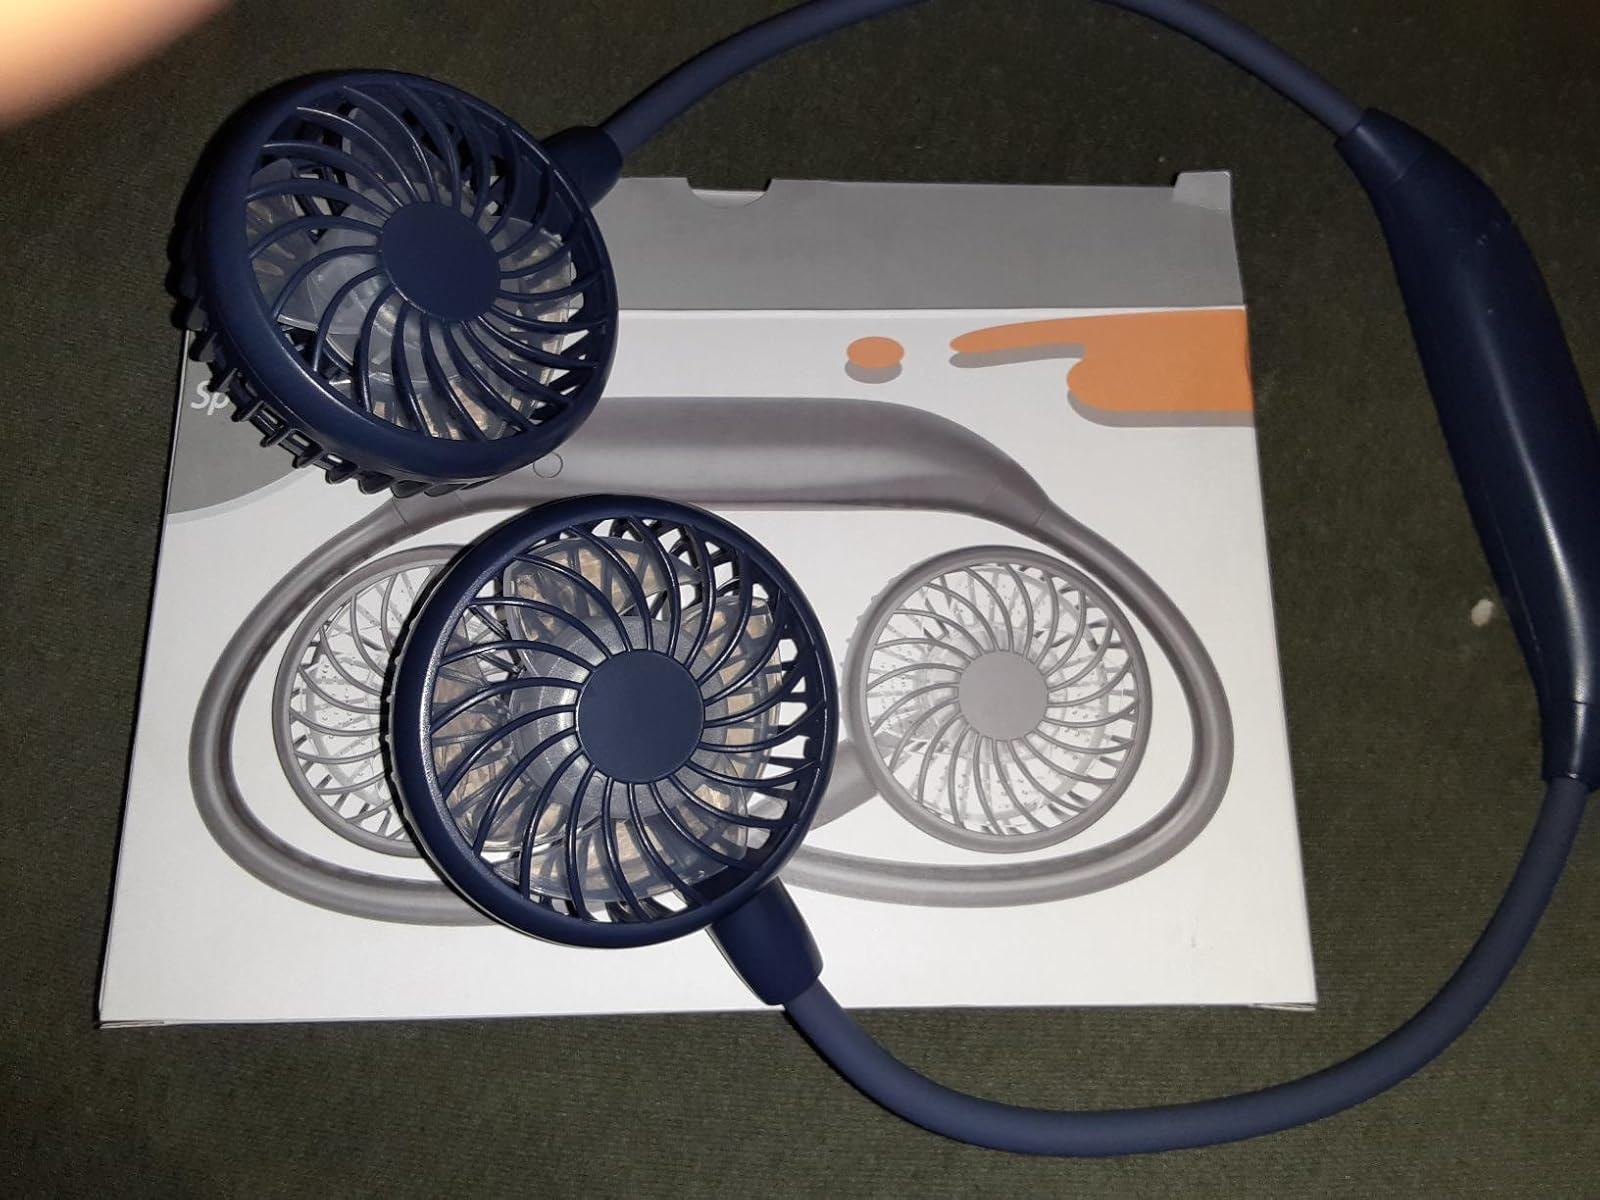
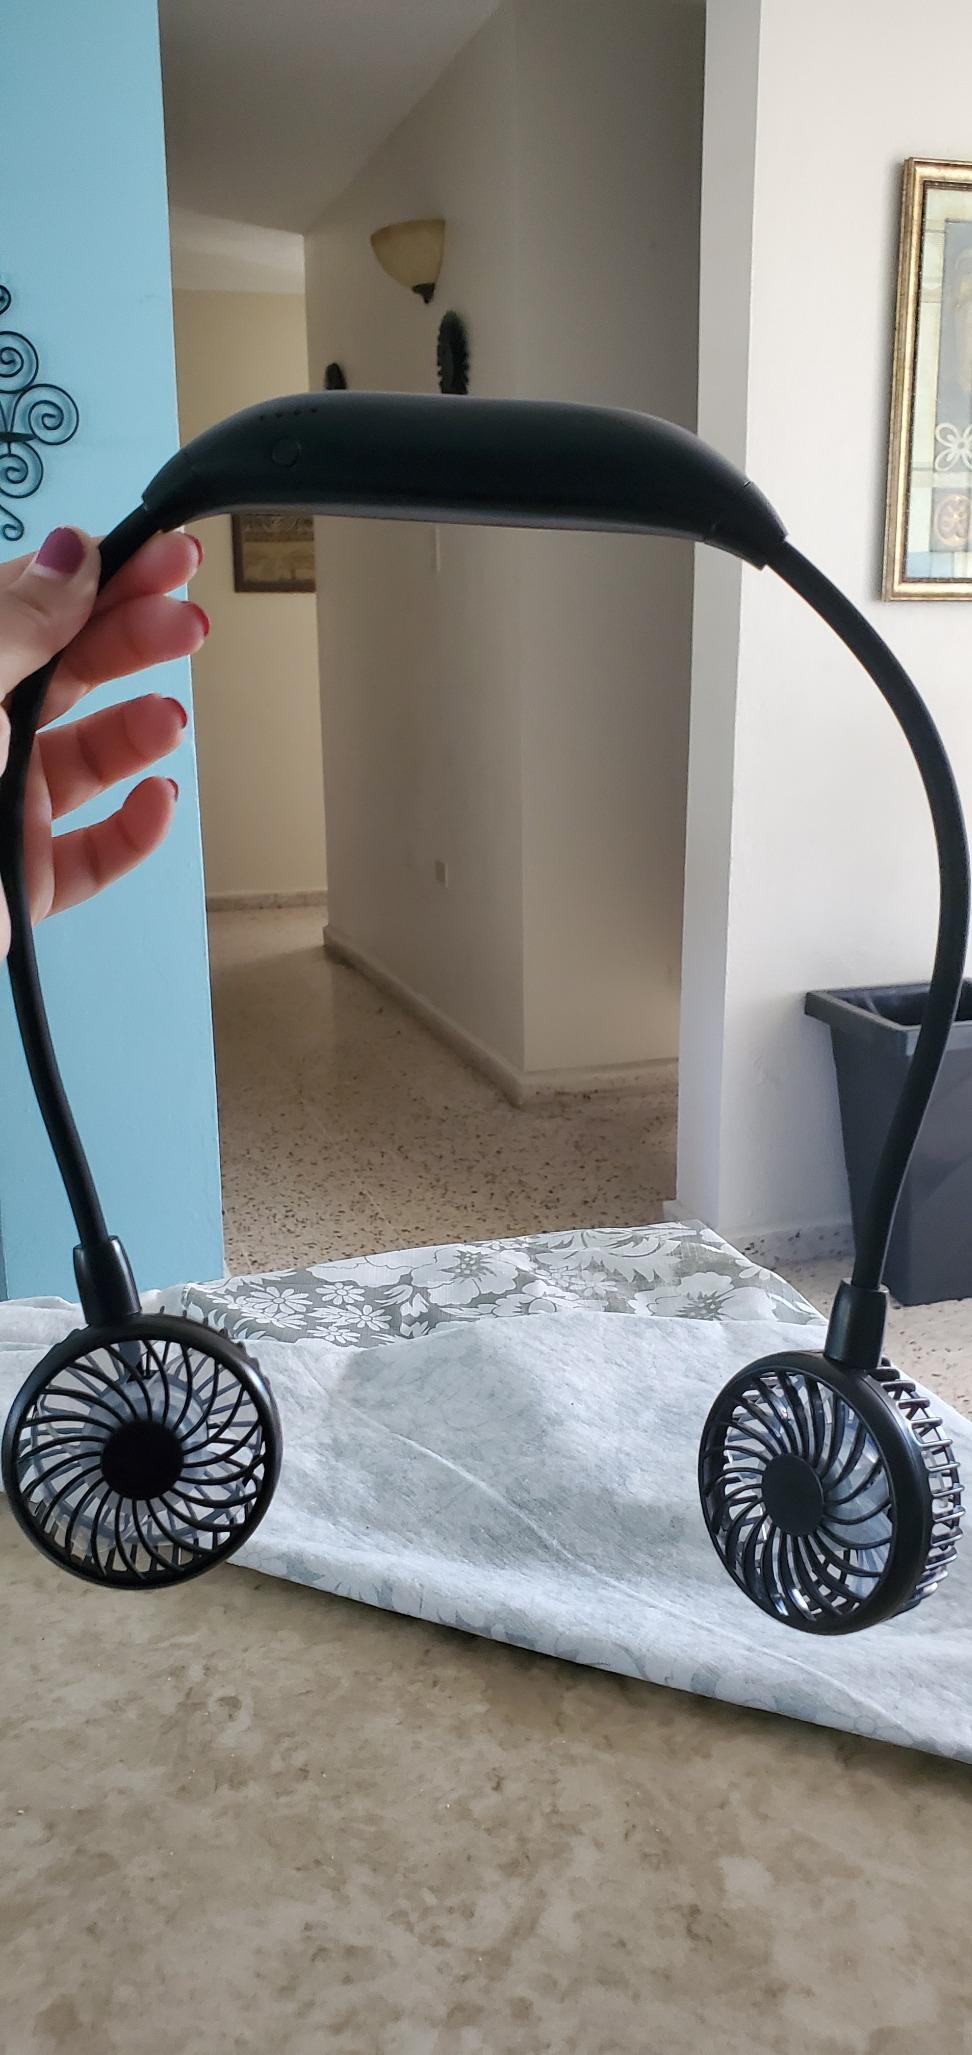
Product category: fan
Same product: no